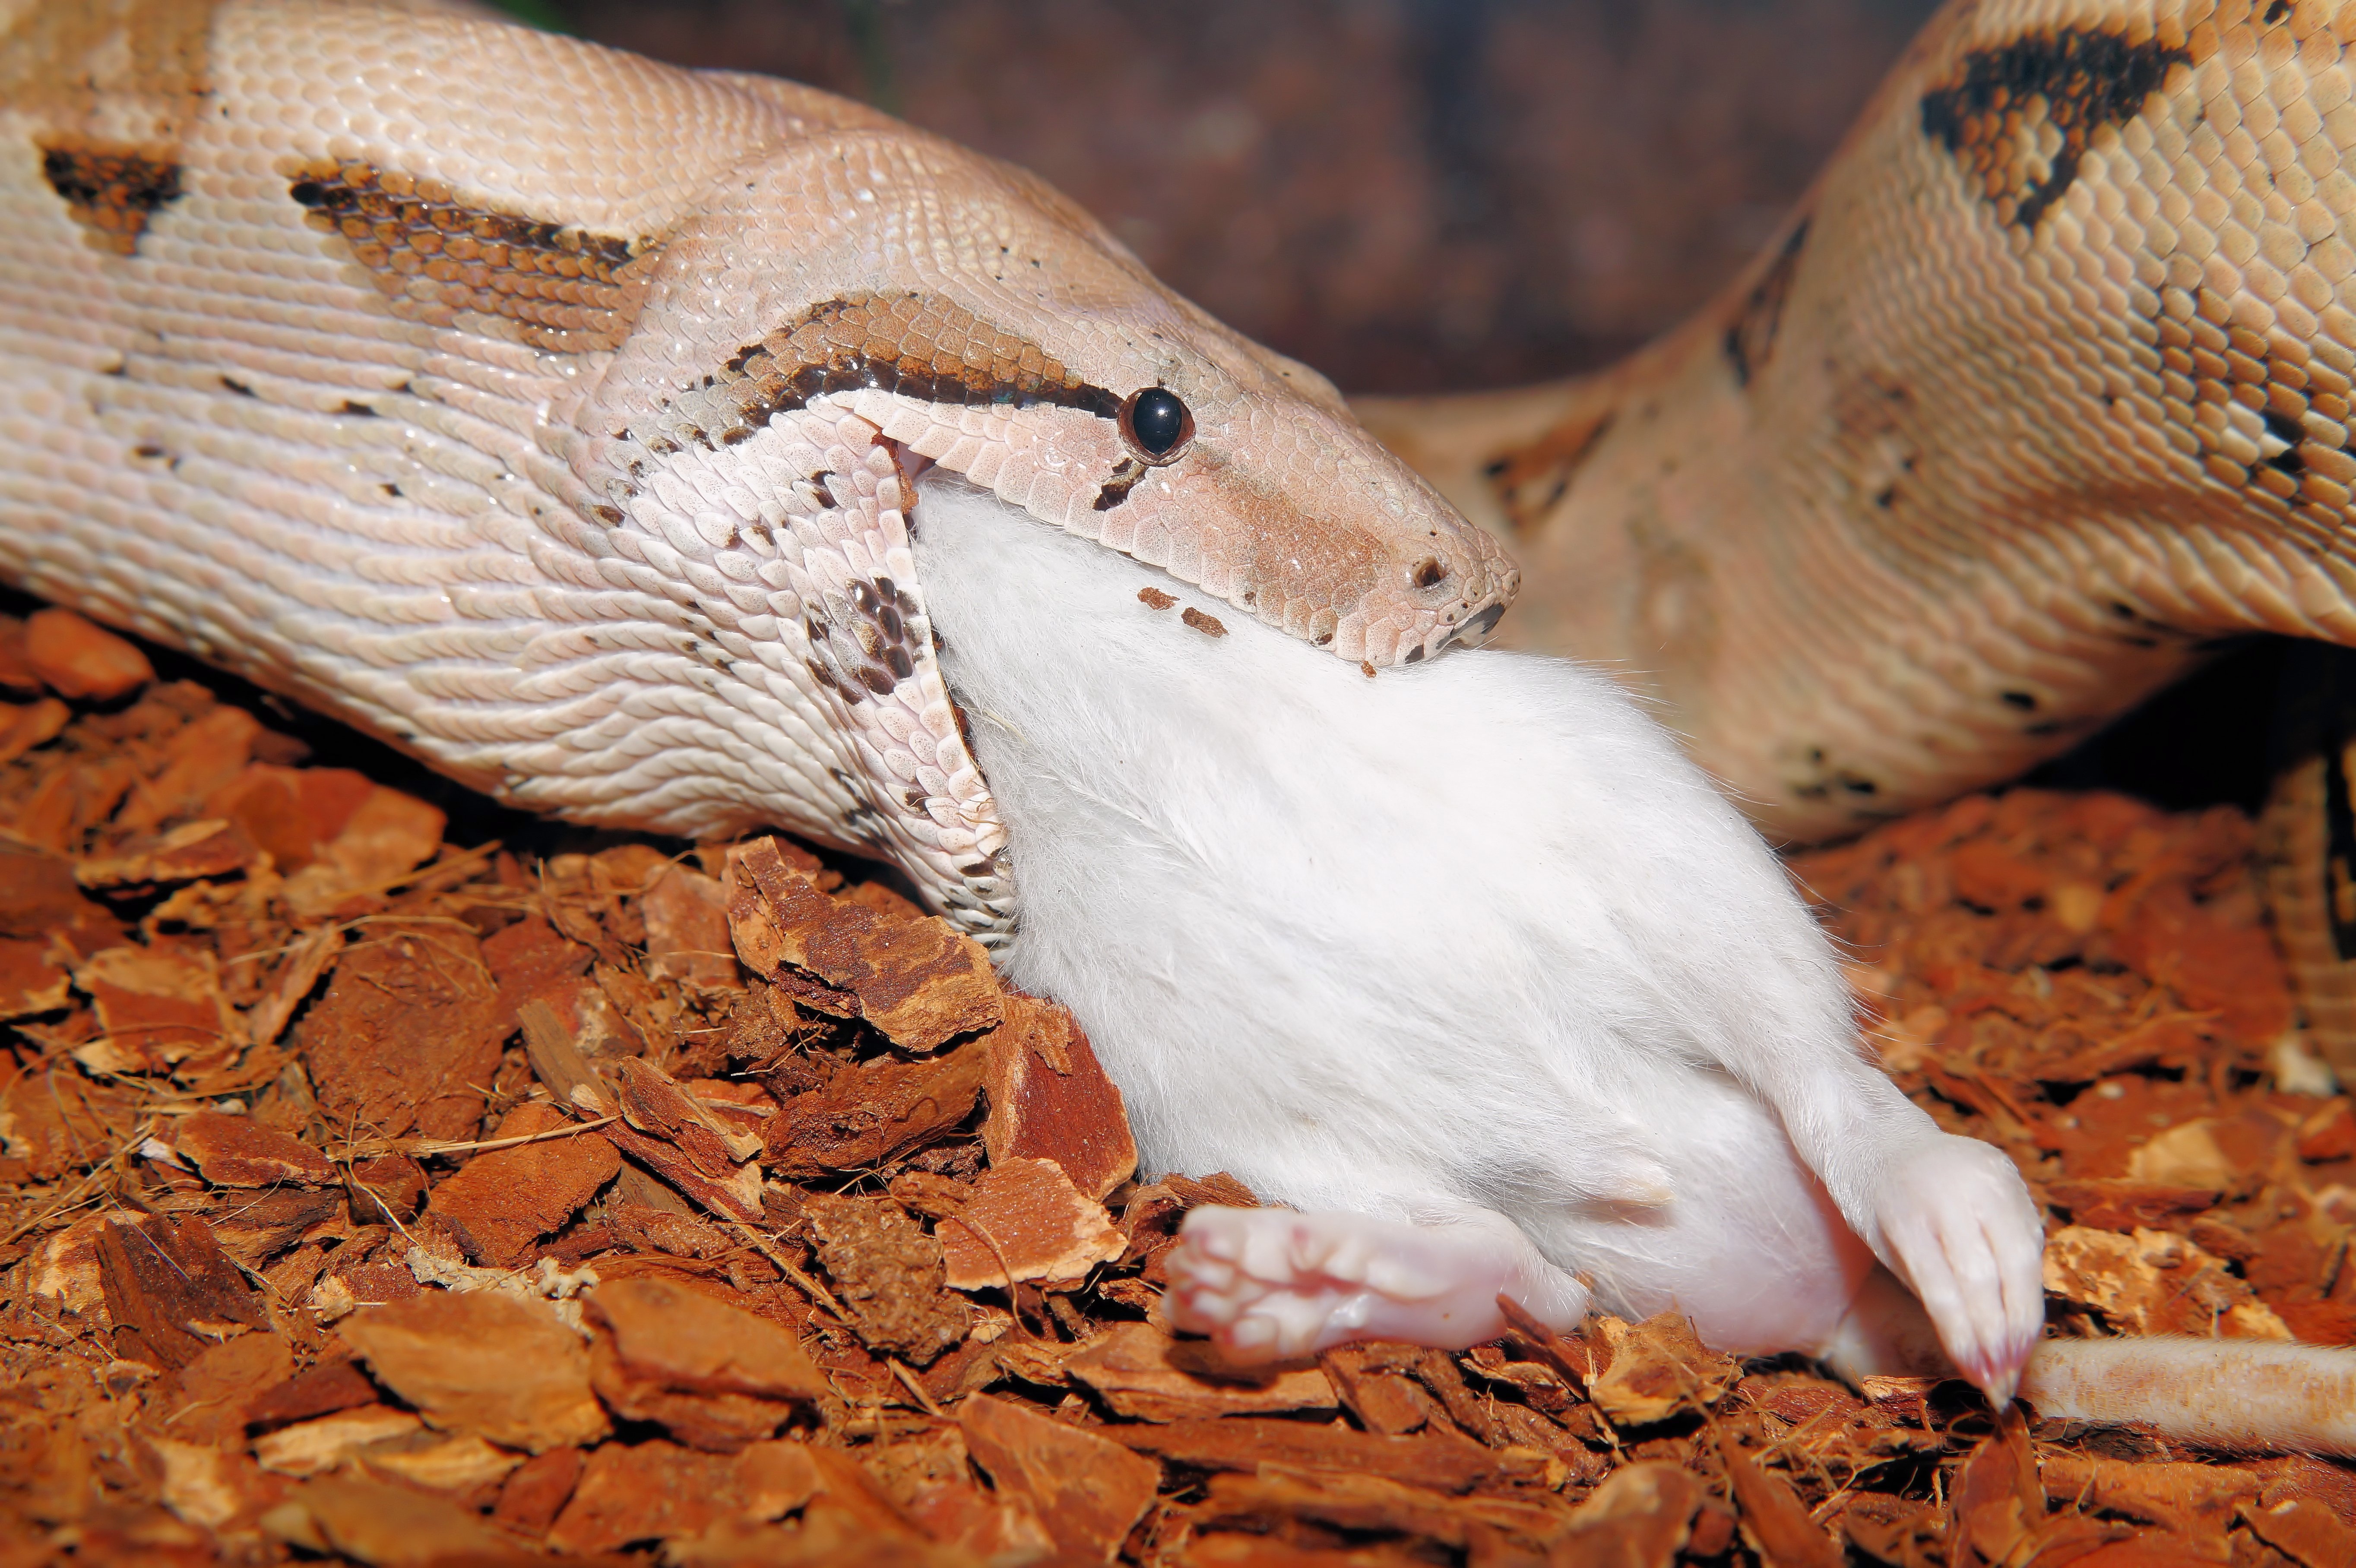
animal, wildlife, food, beak, reptile, scale, close, eat, fauna, close up, head, snake, vertebrate, creature, victims, constrictor, macro photography, non toxic, boa, snakehead, mouse hunter, boa constrictor imperator, scaled reptile